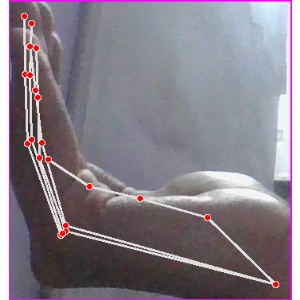
अक्षर: स